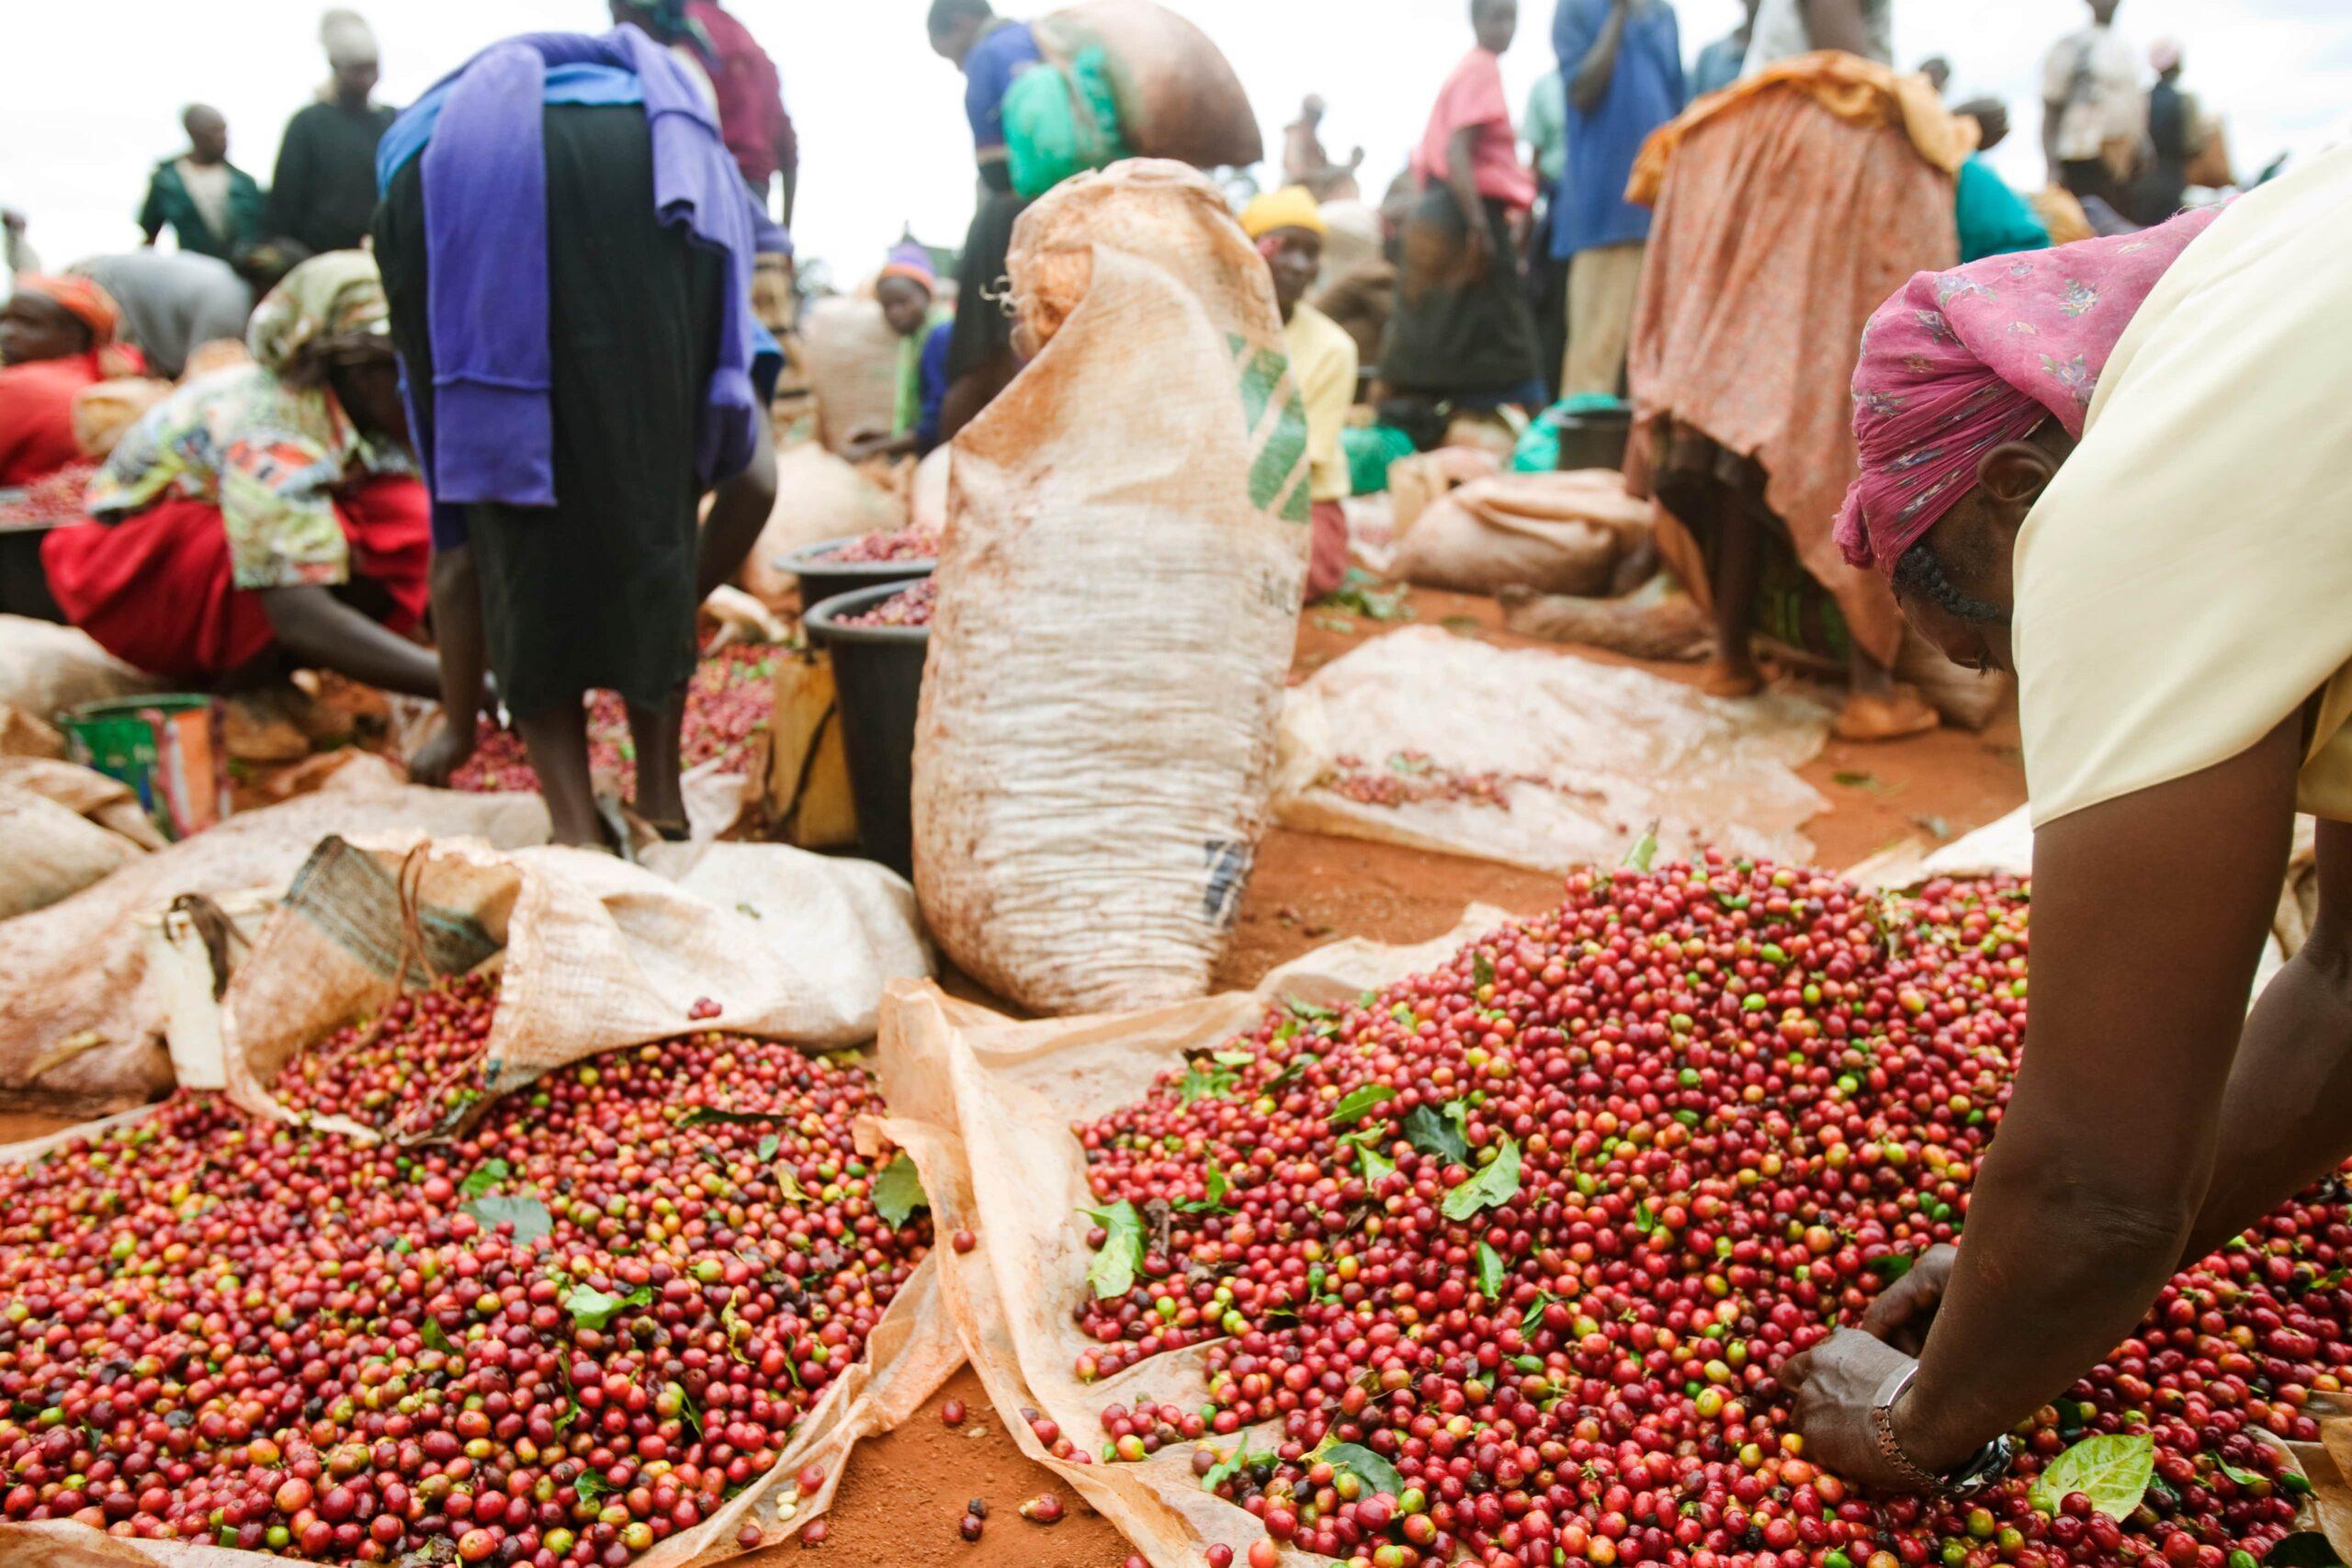
Wakulima wa zao la biashara aina ya kahawa, baada ya kuzichuma kwa wingi toka shambani, sasa wanazichambua kwa umakini ili kuondoa makapi yote na kuziacha zile zilizo bora, ili kupelekwa kiwandani.